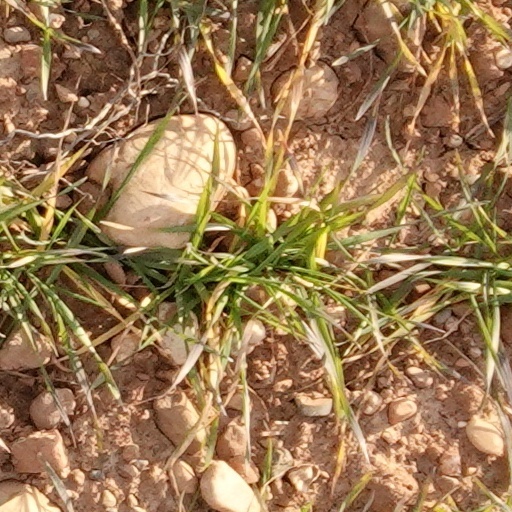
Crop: wheat